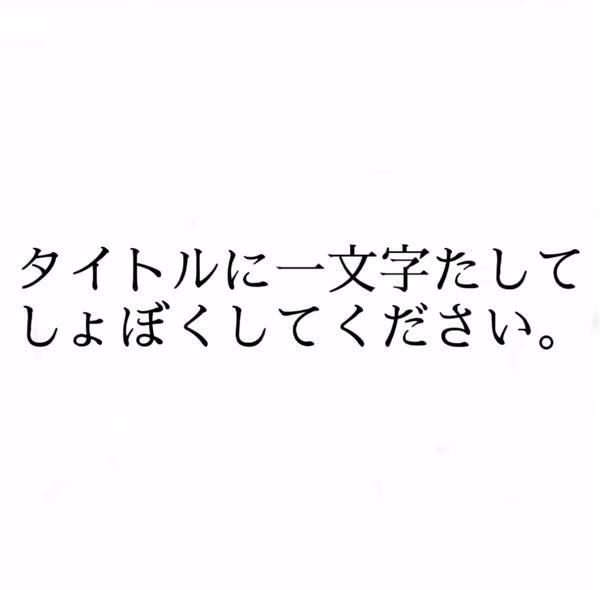
回答: 副キャプテン翼